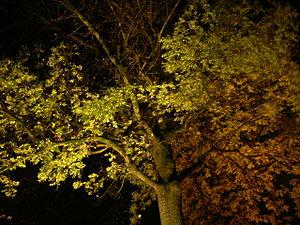
Cet arbre a (en fin d'automne
L’expression pollution lumineuse désigne à la fois la présence nocturne anormale ou gênante de lumière et les conséquences de l'éclairage artificiel nocturne sur la faune, la flore, la fonge, les écosystèmes ainsi que les effets suspectés ou avérés sur la santé humaine.